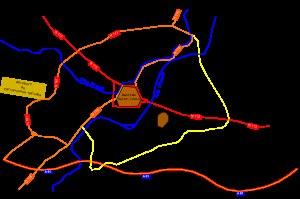
Carcassonne est une commune française, préfecture du département de l'Aude dans la région Occitanie.